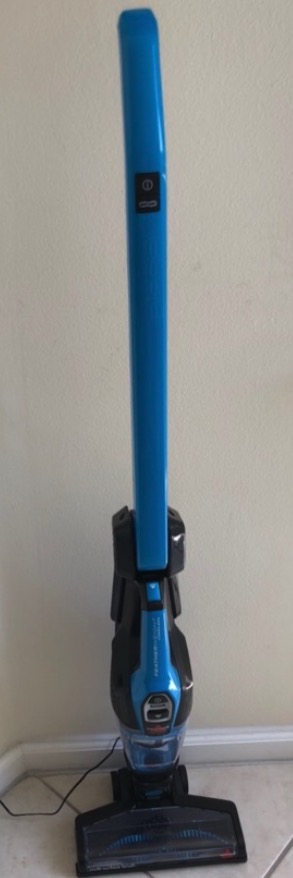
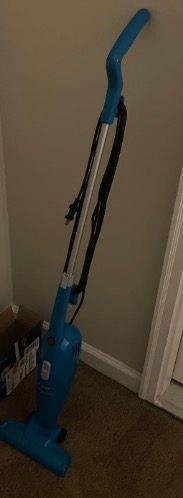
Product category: items_vacuum
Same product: no